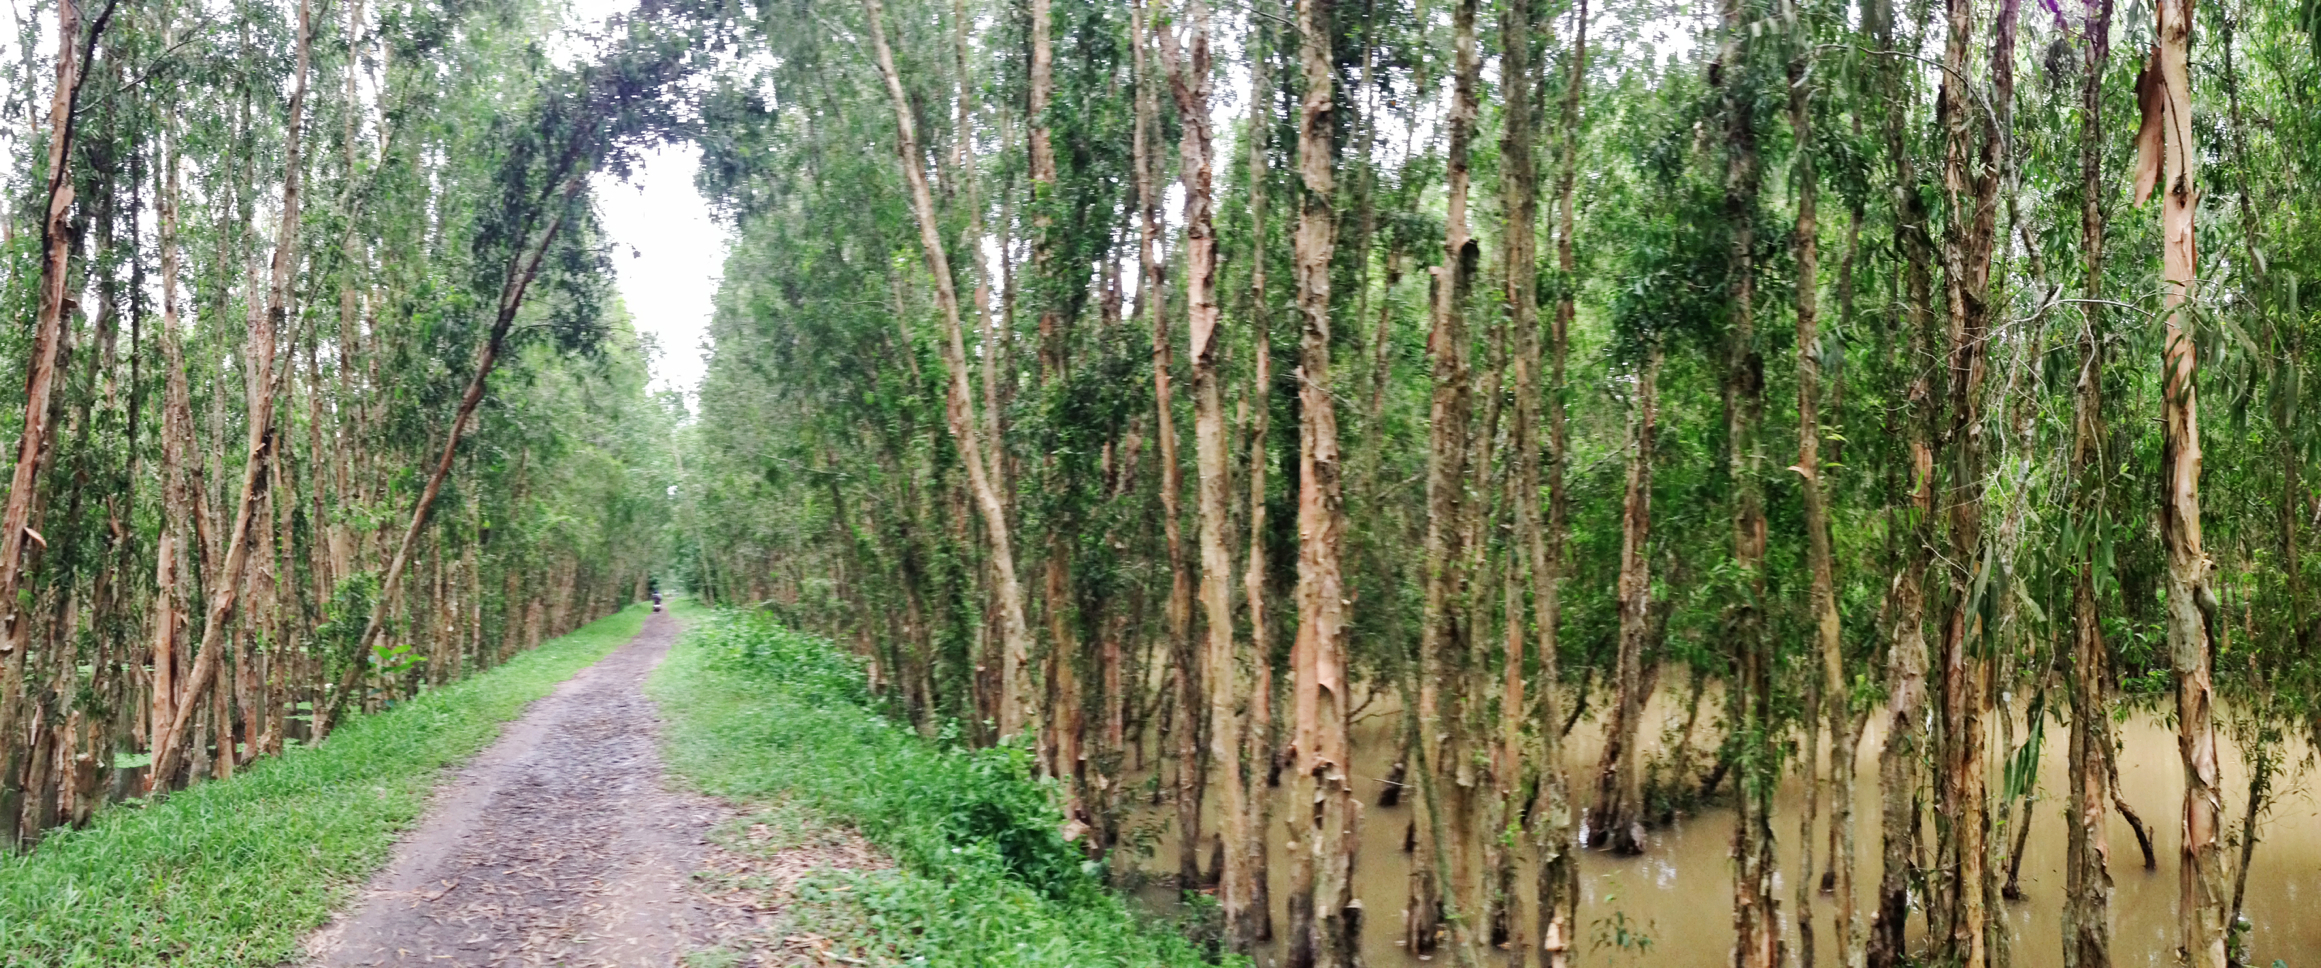
user: text: Có bao nhiêu con đường mòn xuất hiện trong ảnh?
assistant: text: Một

user: text: Loại cây thân gỗ chiếm ưu thế trong khu rừng này thường được gọi là gì ở Việt Nam?
assistant: text: Cây tràm

user: text: Khu rừng này gợi nhớ đến hệ sinh thái đặc trưng nào ở miền Nam Việt Nam?
assistant: text: Rừng tràm ngập nước. Đây là rừng tràm Trà Sư

user: text: Mối quan hệ giữa con đường mòn, cây cối và mực nước ở bên phải hình là gì, và nó tạo nên cảnh quan đặc trưng của vùng nào ở Việt Nam?
assistant: text: Con đường mòn chạy dọc theo một con kênh hoặc khu vực ngập nước nơi cây tràm mọc thẳng dưới nước. Đây là cảnh quan đặc trưng của rừng tràm ngập nước ở Đồng bằng sông Cửu Long.